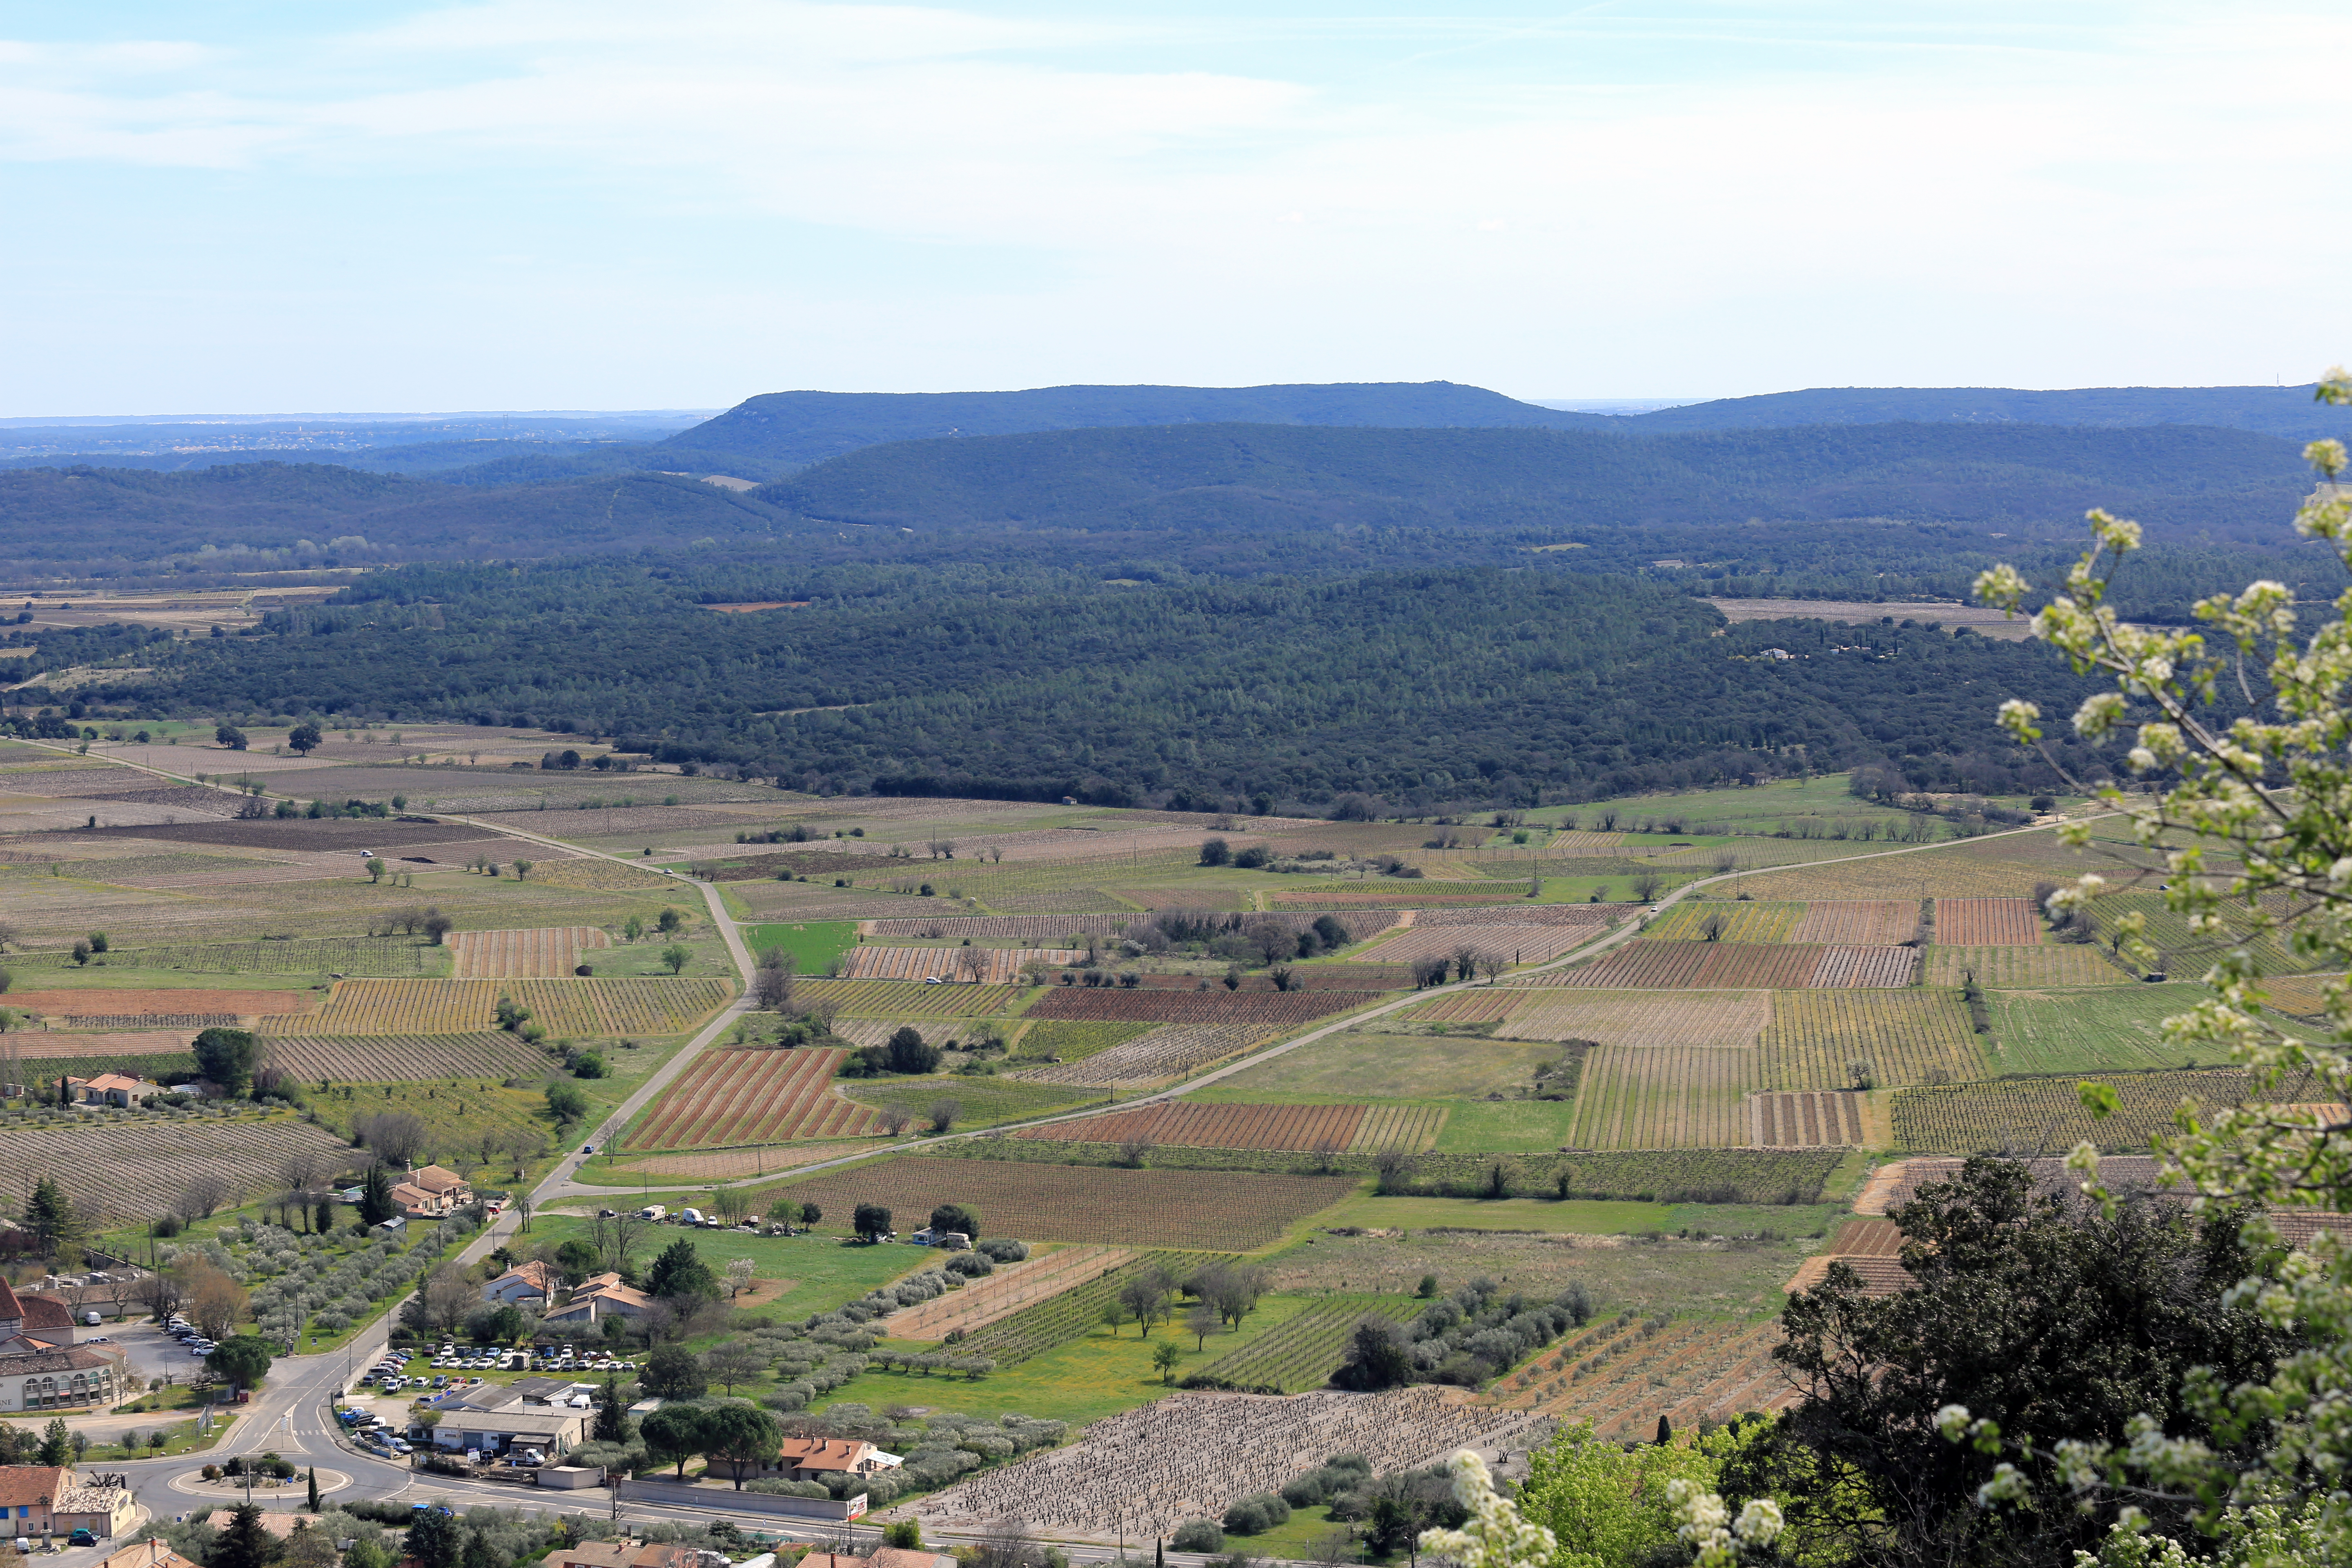
landscape, horizon, mountain, field, hill, town, valley, village, france, europe, agriculture, plain, paysage, midi, plateau, estate, printemps, languedocroussillon, hrault, gard, cultures, garrigues, vignes, randonne, rural area, bird's eye view, aerial photography, residential area, geographical feature, human settlement